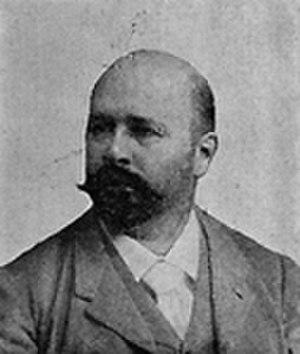
Georges Paul François Laurent Laugée est un peintre français né le 19 décembre 1853 à Montivilliers et mort le 5 décembre 1937 à Boullarre.